Nina Foch

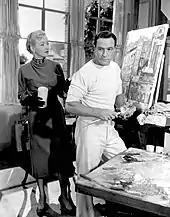
Foch with Gene Kelly in "An American in Paris" (1951)

In 1951, Foch appeared with Gene Kelly in the musical "An American in Paris", which was awarded the Best Picture Oscar that year. Foch also appeared in "Scaramouche" (1952) as Marie Antoinette. She returned to theater in 1955, appearing in a Off-Broadway production of "Measure for Measure", followed by "The Taming of the Shrew". Next, Foch starred in Cecil B. DeMille's "The Ten Commandments" (1956) as Bithiah, the pharaoh's daughter, who finds the infant Moses in the bulrushes, adopts him as her son, and joins him and the Hebrews in their exodus from Egypt. In 1957, Foch was honored by the Maryland State Council of the American Jewish Congress with a special award for her performance in "The Ten Commandments".